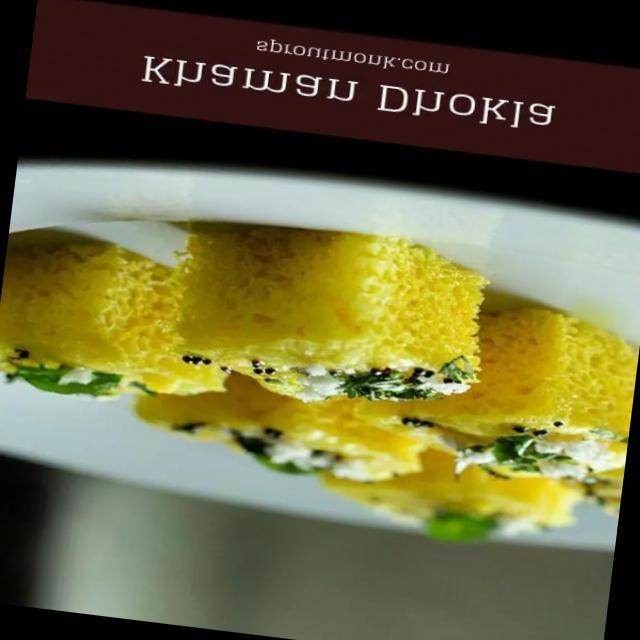
Dish: dhokla